Eric Bols

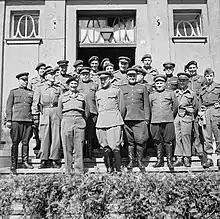
The Russian Marshal Konstantin Rokossovsky with Field Marshal Sir Bernard Montgomery, both in the front row, and their respective Chiefs of Staff at the 6th Airborne Division HQ at Wismar, April/May 1945. Major-General Bols is stood directly behind Rokkosovsky.

When the invasion began on 6 June 1944 Bols did not participate directly, being retained at the War Office in London as a staff officer, but, in early July, he was given command of the 185th Infantry Brigade, with the acting rank of brigadier on the same date. The 185th was one of three brigades which formed part of the 3rd Infantry Division under Major General Lashmer "Bolo" Whistler, and was serving in France after having been one of the first Allied formations to land in the country on the day of the invasion almost a month before. He led the brigade during the final stages of the Battle for Caen, where it saw heavy fighting in Operation Charnwood, Operation Goodwood, and Operation Bluecoat and later in the Allied advance from Paris to the Rhine. He was appointed a Companion of the Distinguished Service Order (DSO) for his command of the brigade during the Battle of Overloon and the subsequent liberation of Overloon and Venray in the Netherlands; the recommendation for the award of the DSO makes particular mention of the achievement of the brigade in forcing the River Breek despite heavy resistance, poor weather and shortage of assault equipment. The award was gazetted on 1 March 1945.